Everglades Foundation

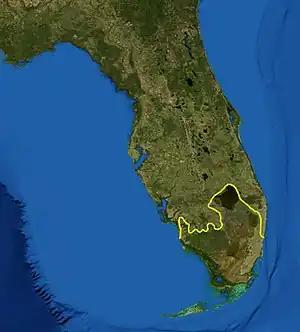
Satellite image from NASA showing the Everglades ecoregion as delineated by the World Wide Fund for Nature. The region south of the yellow line includes Lake Okeechobee, the Everglades, the Big Cypress Swamp, the Atlantic Coastal Ridge, the estuarine mangroves of the Ten Thousand Islands, and Florida Bay.

The Everglades Foundation was formed by a group of outdoor enthusiasts, environmentalists and residents of Florida who were concerned over the decline of the Everglades and the resulting damage in the nearby natural and protected areas such as Florida Bay. The original founding members, the late George Barley, a wealthy Orlando developer, and billionaire Paul Tudor Jones II, spearheaded the organization's growth, and shared the same concern over the steady decline of the environmental balance in this unique and delicate ecosystem due to poor water management and pollution.